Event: Nepal Earthquake
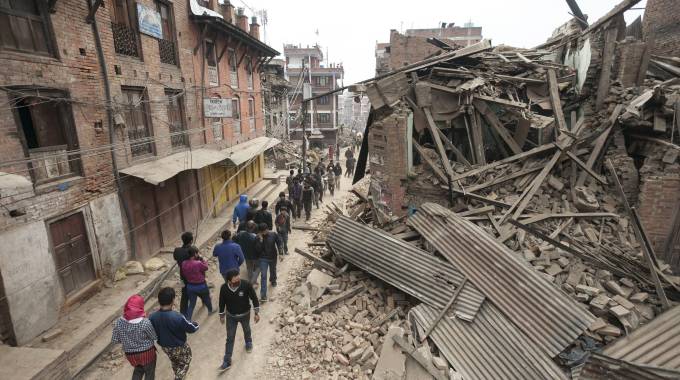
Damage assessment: damage